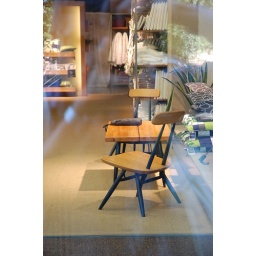
Pirkka chairs and table by Ilmari Tapiovaara